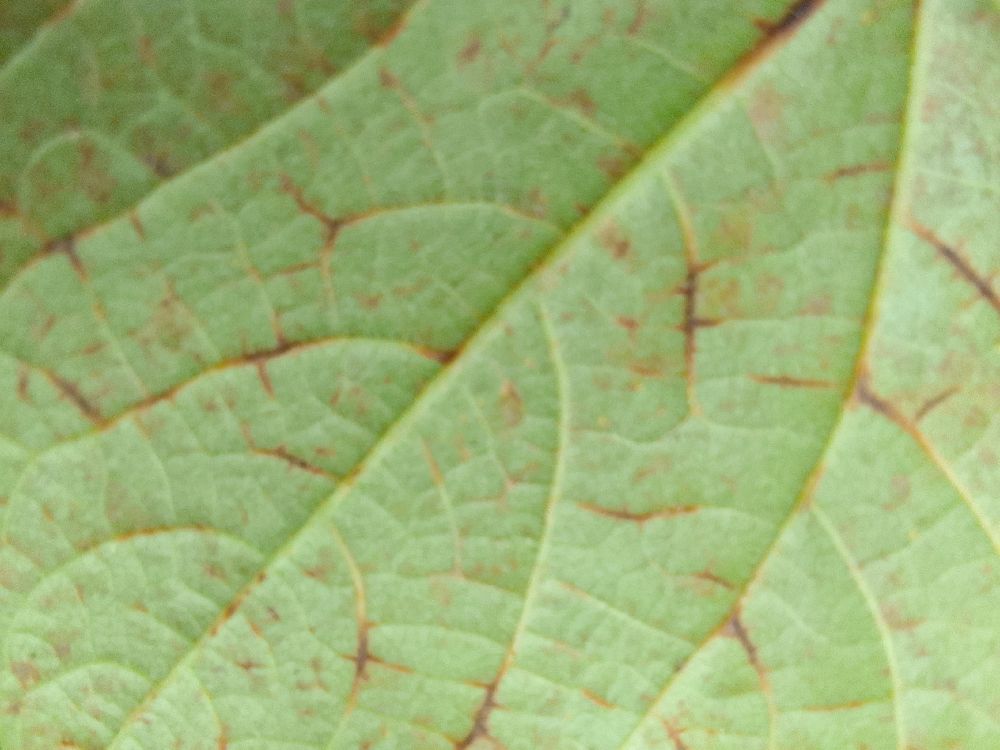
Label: anthracnose